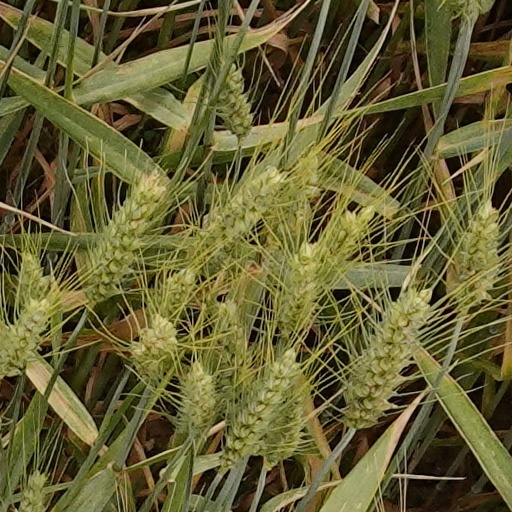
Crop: wheat